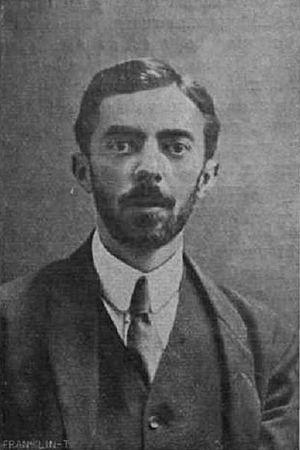
Valér Ferenczy, né le 22 novembre 1885 à Körmöcbánya, aujourd’hui Kremnica, en Slovaquie – mort le 23 décembre 1954 à Budapest, est un peintre et illustrateur hongrois et roumain. Il est un des artistes les plus dynamiques du centre artistique de Nagybánya dans l'entre-deux-guerres, avec un style très personnel.